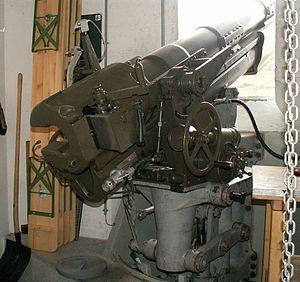
Les équipements de l'Armée suisse, rassemblent différentes sortes de véhicules, des chars de combat, des véhicules de transport de troupe ainsi que des hélicoptères de transport et des avions de combat en service dans les Forces terrestres ou les Forces aériennes.